Philip de Montmorency, Count of Horn

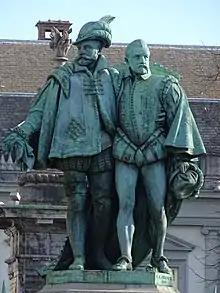
Statue of Egmont and Hoorne, Square du Petit Sablon/Kleine Zavelsquare, Brussels

Today, a statue on the Square du Petit Sablon/Kleine Zavelsquare in Brussels commemorates the Counts of Egmont and Horn. In historical overview, they are usually mentioned together as "Egmond en Hoorne" and hailed as the first leaders of the Dutch revolt, as the predecessors of William of Orange, who grew to importance and obtained the rebel leadership after their execution.